Ferdinand Paleologus

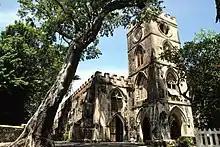
St. John's Parish Church, Barbados, which Ferdinand supported throughout his life

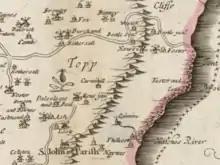
The "Paleologus and Beal" plantation on a 1685 map of Barbados, marked with a pineapple (to the left, below "Topp")

Ferdinand's presence in Barbados is first attested on 26 June 1644, when he and his older brother John Theodore are attested as witnesses to a deed. Ferdinand gradually integrated himself with the Barbadian elite. Some time before 1649, he had become a freeholder, probably with the support of the Balls family, and he married Rebecca Pomfrett, daughter of a local landowner. He built and owned an estate called Clifton Hall, named after the home he and his family had lived in while in Landulph, and owned a small cotton or sugar plantation. Clifton Hall is located on the heights of Saint John, near St. John's Parish Church, which Ferdinand supported throughout his life.